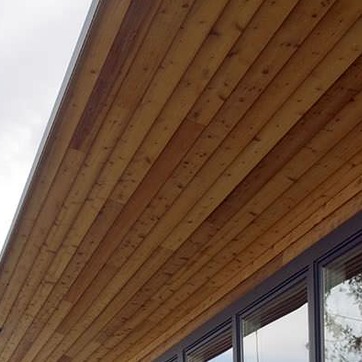
Material: wood